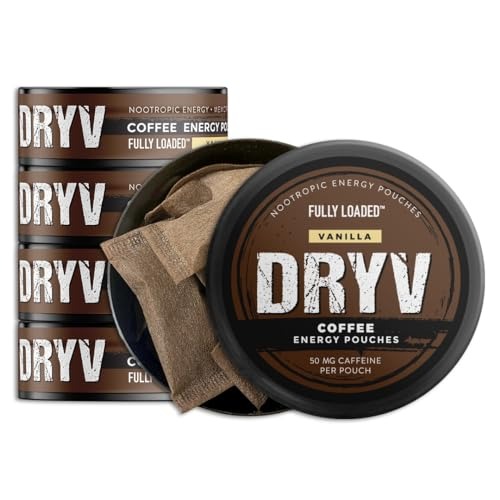
Item Name: Dryv Energy Pouches - 5 Pack Vanilla Pouches
Bullet Point 1: Packed with 60mg of caffeine and nootropic blend for a cognitive boost.
Bullet Point 2: Smooth coffee flavor with hint of vanilla
Product Description: <p>Jump start your day with Dryv Energy Pouches. These pouches are a great alternative to tobacco chews; simply place between your cheek and gums and feel infused with energy. Using natural caffeine, these pouches offer a boost with no jitters or crashes, so your good day just keeps going. Each pouch packs a punch with 60mg of caffeine with only 1 calorie. Featuring the natural tastes of rich coffee mingled with sweet, vanilla, life will taste better and feel better, with Dryv.</p>
Value: 2.45
Unit: Ounce

Price: 21.95